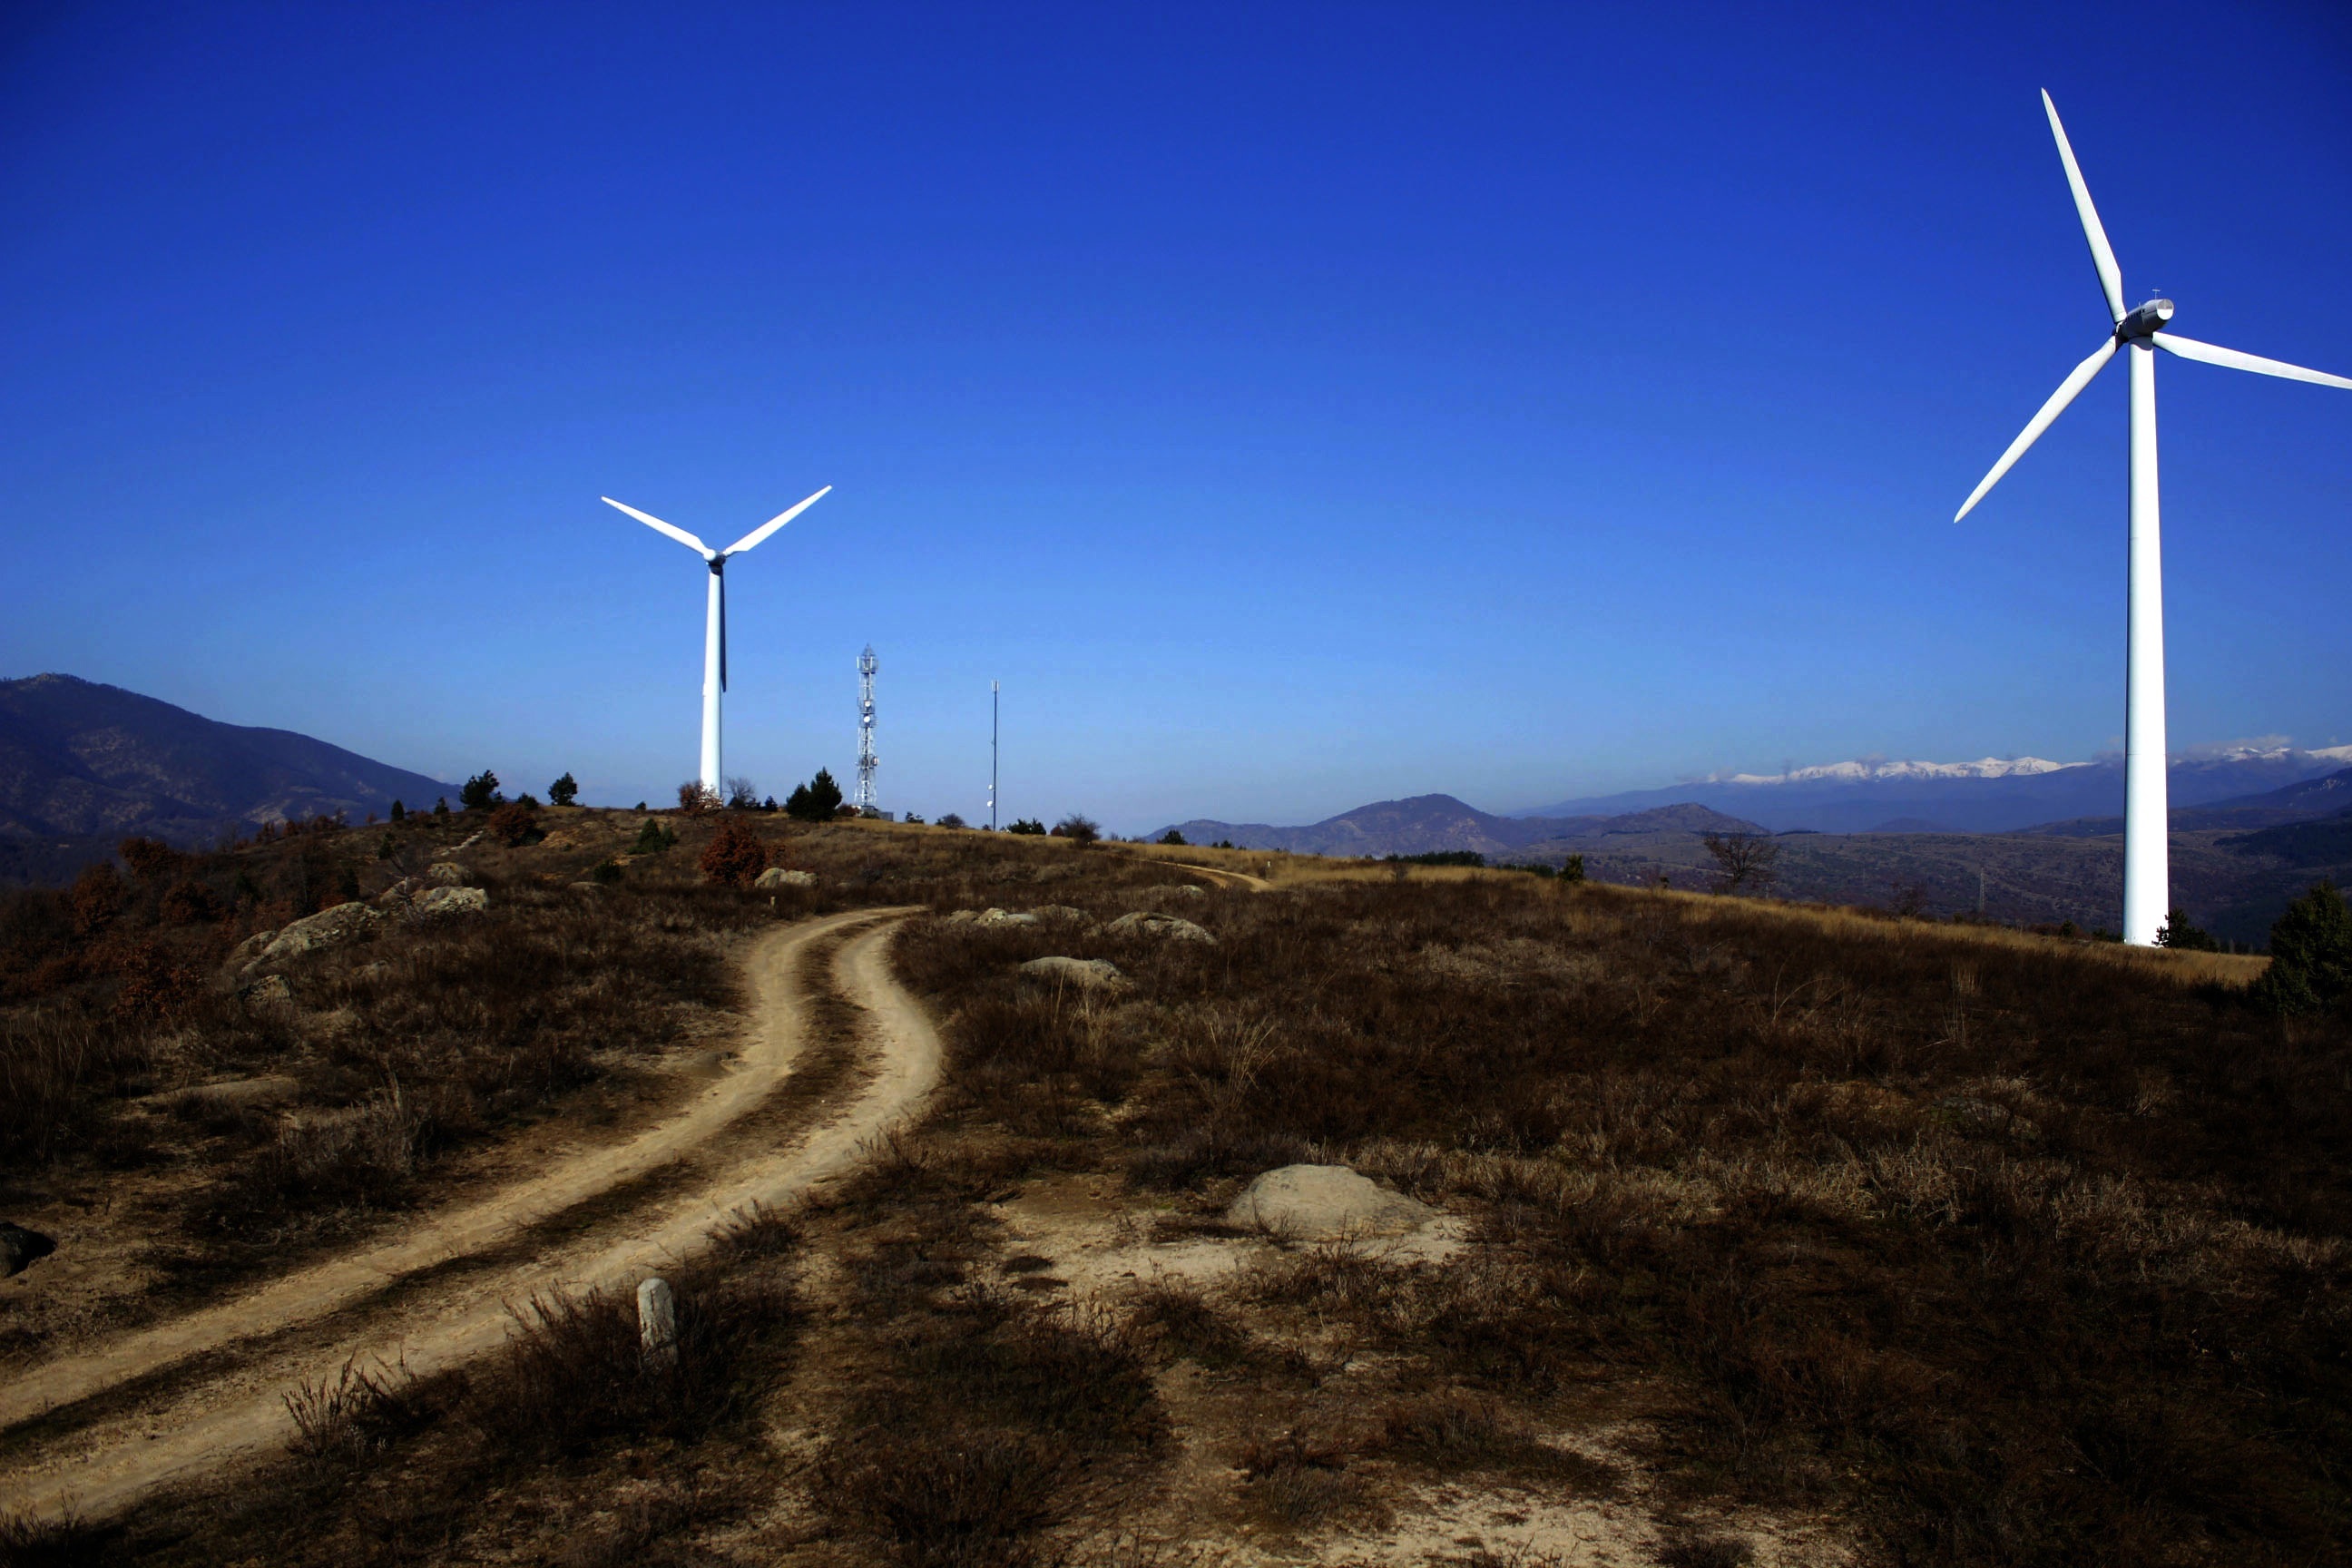
landscape, field, countryside, windmill, wind, country, dirt road, machine, wind turbine, plain, energy, outdoors, mill, roadway, wind farm